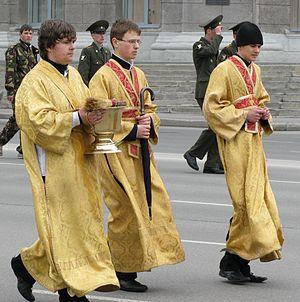
Un orarion est un vêtement de la paramantique des Églises orientales qui est réservé au diacre ou au sous-diacre. C'est une étole longue et habituellement de 5 po, ou 127 mm de largeur tissée en brocart de soie. Elle est souvent décorée de croix brodées ou appliquées et de franges aux deux bouts, et bordée de galons.